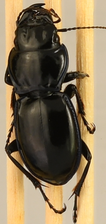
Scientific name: Pasimachus elongatus
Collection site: Central Plains Experimental Range NEON (CPER), plot CPER_006